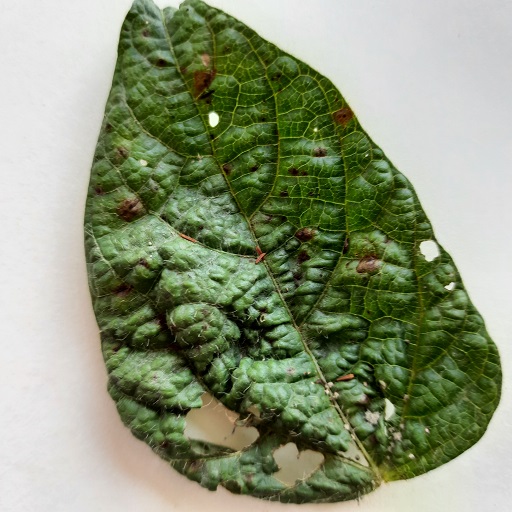
Label: Leaf Crinckle